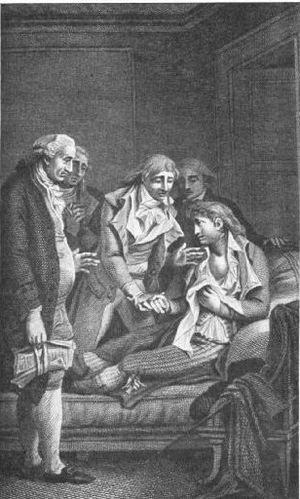
Les Liaisons dangereuses, sous-titré Lettres recueillies dans une société et publiées pour l’instruction de quelques autres, est un roman épistolaire de 175 lettres, écrit par Pierre Choderlos de Laclos et publié en 1782.
Danceny est un personnage des Liaisons dangereuses de Pierre Choderlos de Laclos.